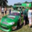
Label: automobile